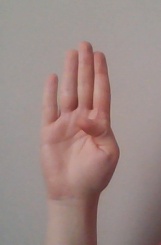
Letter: kaaf